Ryer Island

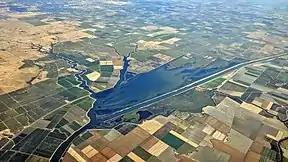
An aerial photo looking northwest, taken in 2018. Ryer Island can be seen on the bottom.

Ryer Island is an island in the Sacramento-San Joaquin River Delta surrounded by Miner Slough and Steamboat Slough at their confluence with the Sacramento River, 6.5 miles north-northeast of Rio Vista. It is in Solano County, California, and managed by Reclamation District 501. The island is named in honor of a California pioneer, Dr. Washington M. Ryer, and his family. A map prepared at the time of statehood shows the area divided by the west fork of the Sacramento River, with the western half identified as Priest Island and the eastern half identified as Sutter Island.